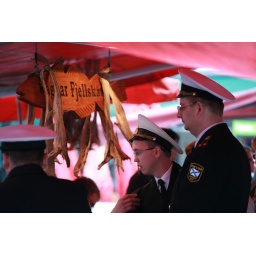
Officers of a Russian submarine visit the fish market in Bergen.